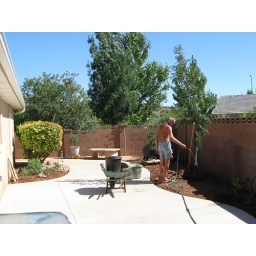
A new tree and plants to fill in the area.